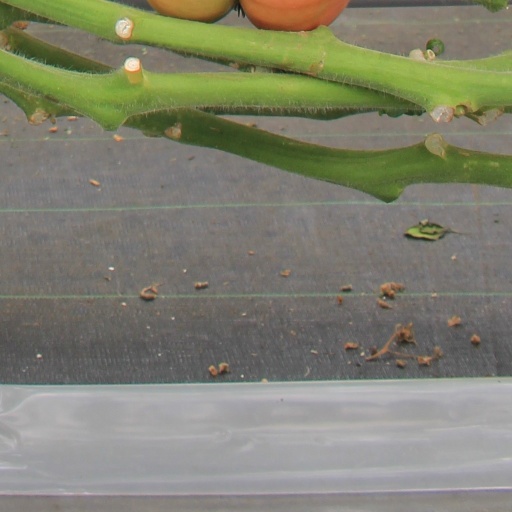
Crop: tomato